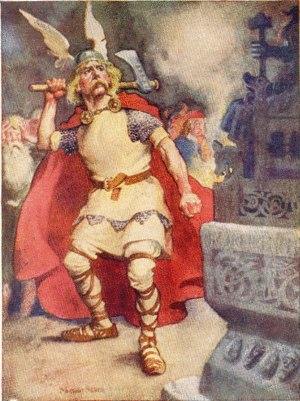
Olav Tryggvason / Missionæren Tangbrand
Olav til angreb på statuen af guden Tor i hans hov.
Olav Trygvasson var Norges konge fra 995 til 1000. Han var søn af Tryggve Olavsson, konge af Viken, og ifølge senere sagaer oldebarn af Harald Hårfager, den første konge af Norge.